Stade (region)

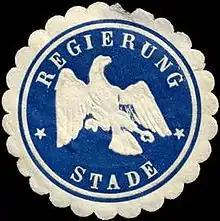
Sealing stamp of the Stade Region, Weimar period

"Bremerhaven" was several times enlarged at the expense of the "Governorate of Stade"´s territory. But on the latter's territory several suburbs grew and in 1924 were united to form the urban county of Wesermünde. In 1932 by an administrative reform the number of the governorate's 13 rural counties was reduced to a mere seven. In 1932 in the Great Depression the Lutheran Church of the State of Hanover opened a camp for formerly workless singles, employed in public works (roadworks, amelioration) in Sandbostel.